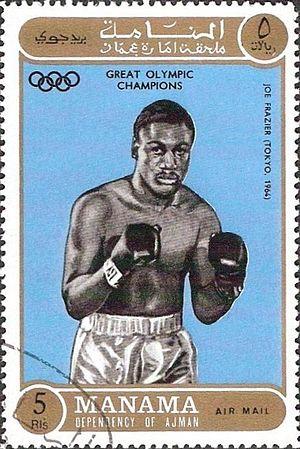
Joseph William Frazier est un boxeur américain des années 1960 et 1970. Il fut en son temps le plus grand rival de Mohamed Ali.